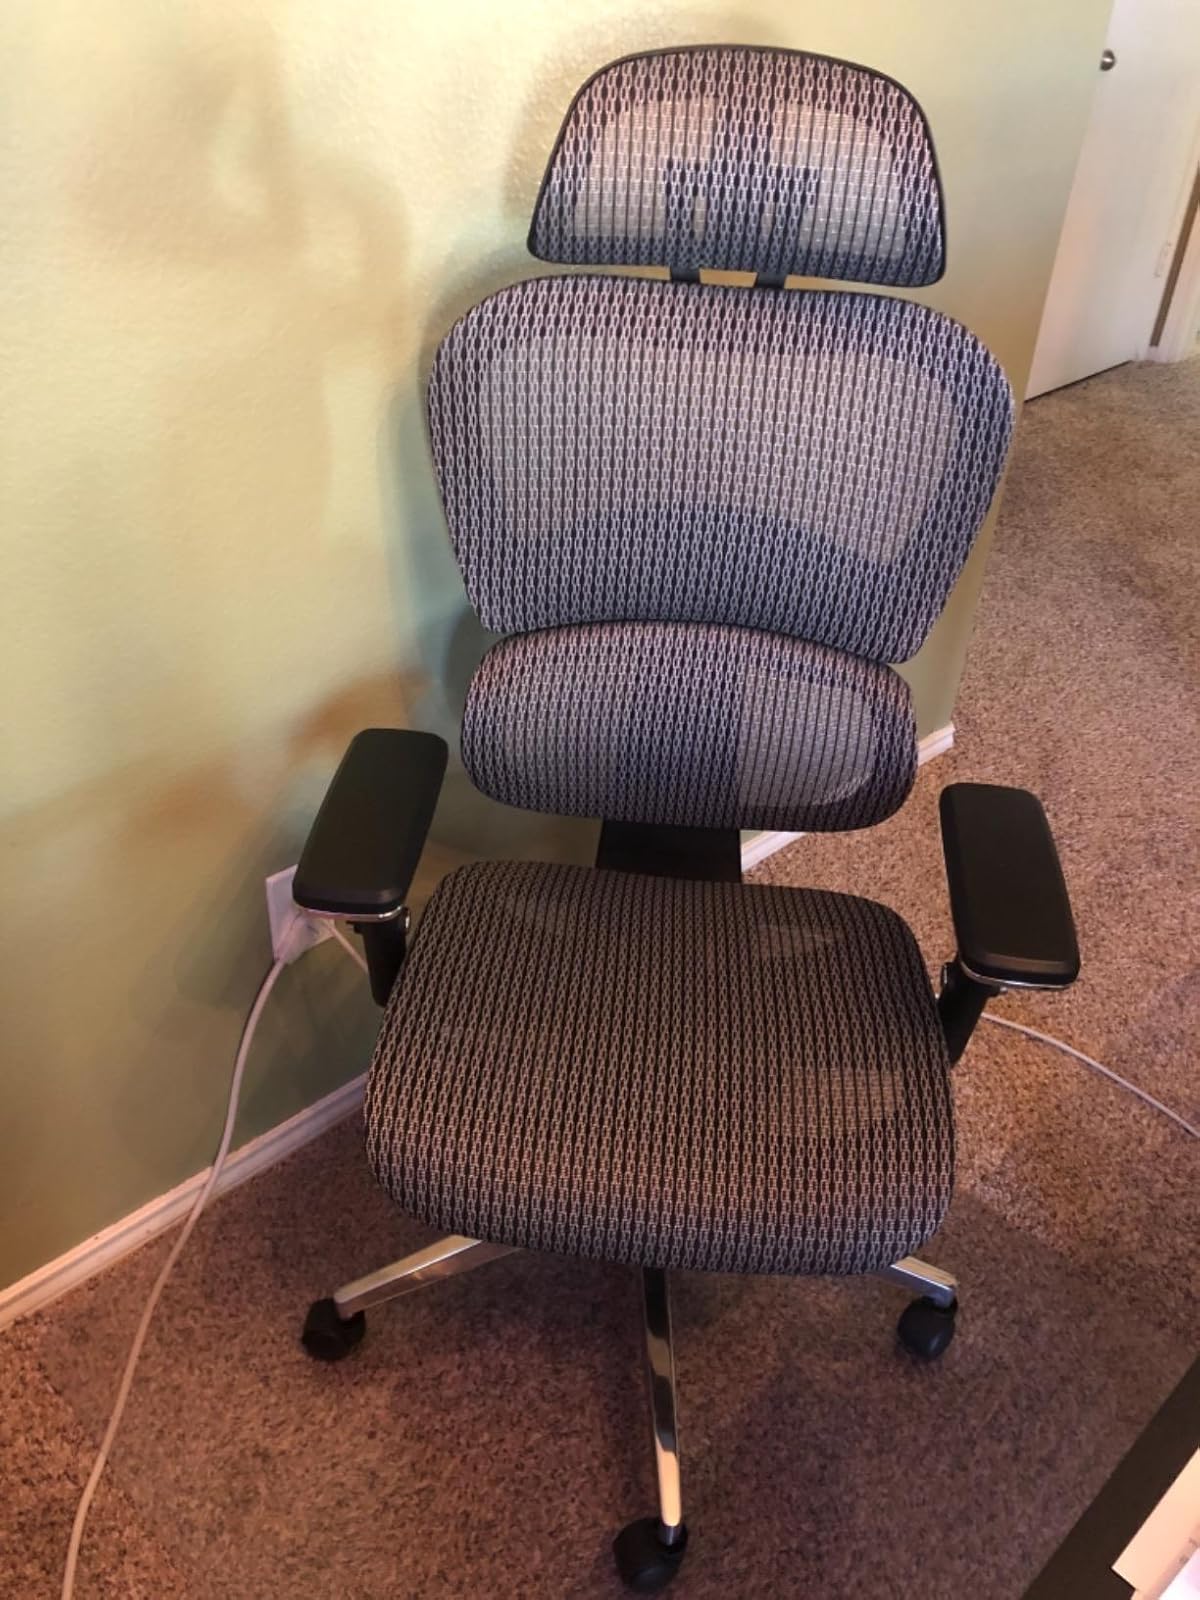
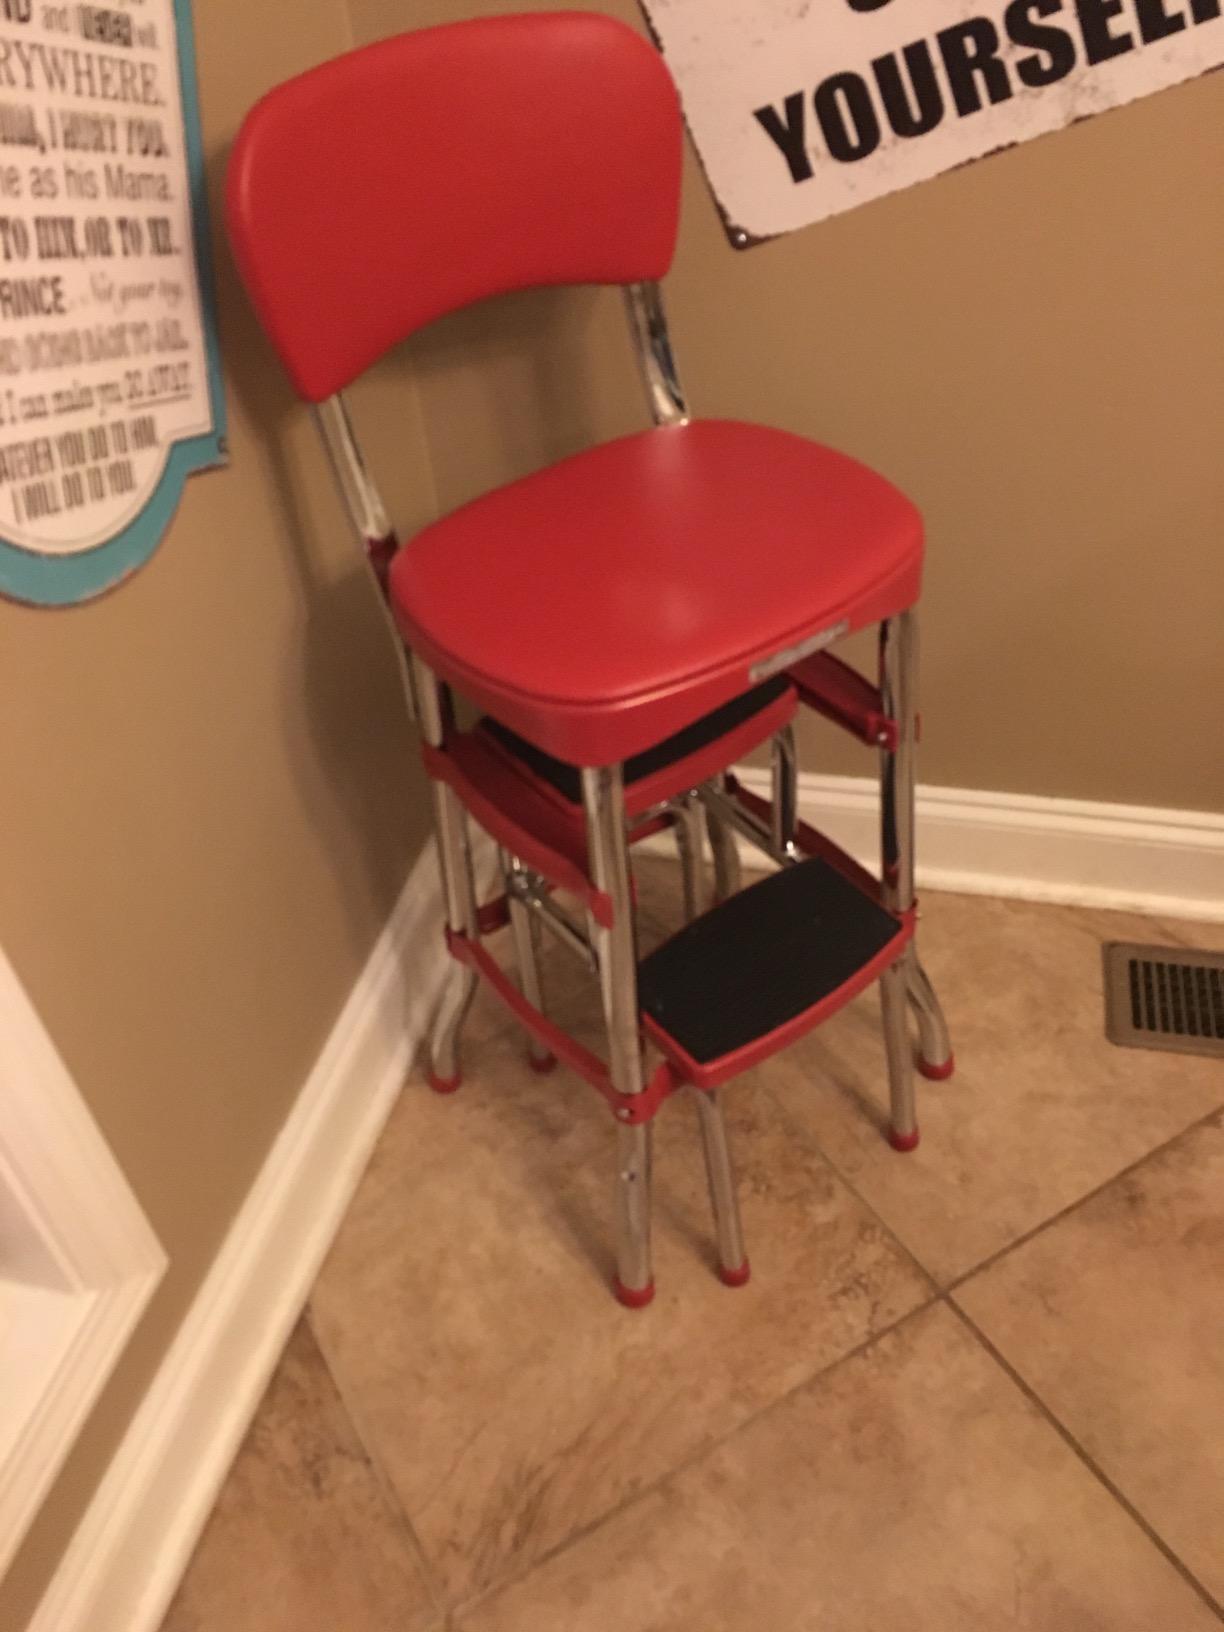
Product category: items_chair
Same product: no